Abdelaziz Bouteflika

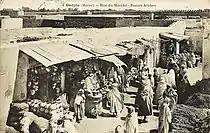
Market street in Oujda, around 1920.

Abdelaziz Bouteflika was born on 2 March 1937 in Oujda, Morocco. He was the son of Mansouria Ghezlaoui and Ahmed Bouteflika from Tlemcen, Algeria. He had three half-sisters (Fatima, Yamina, and Aïcha), as well as four brothers (Abdelghani, Mustapha, Abderahim, and Saïd) and one sister (Latifa). Saïd Bouteflika, 20 years his junior, would later be appointed special counselor to his brother in 1999. Unlike Saïd, who was raised mostly in Tlemcen, Abdelaziz grew up in Oujda, where his father had emigrated as a youngster. The son of a zaouia sheikh, he was well-versed in the Qur'an. He successively attended three schools in Oudja: Sidi Ziane, El Hoceinia, and Abdel Moumen High Schools, where he reportedly excelled academically. He was also affiliated with Qadiriyya Zaouia in Oujda.